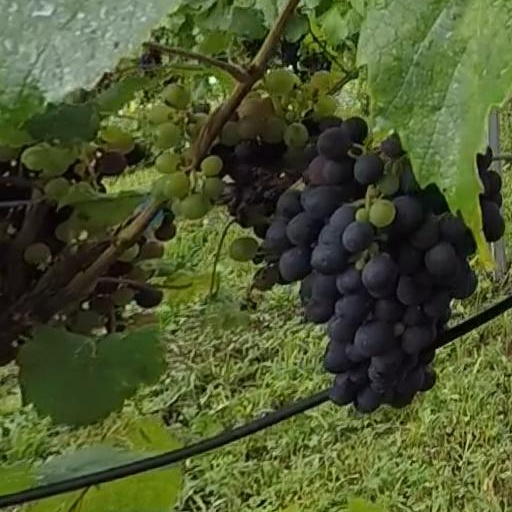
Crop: grape